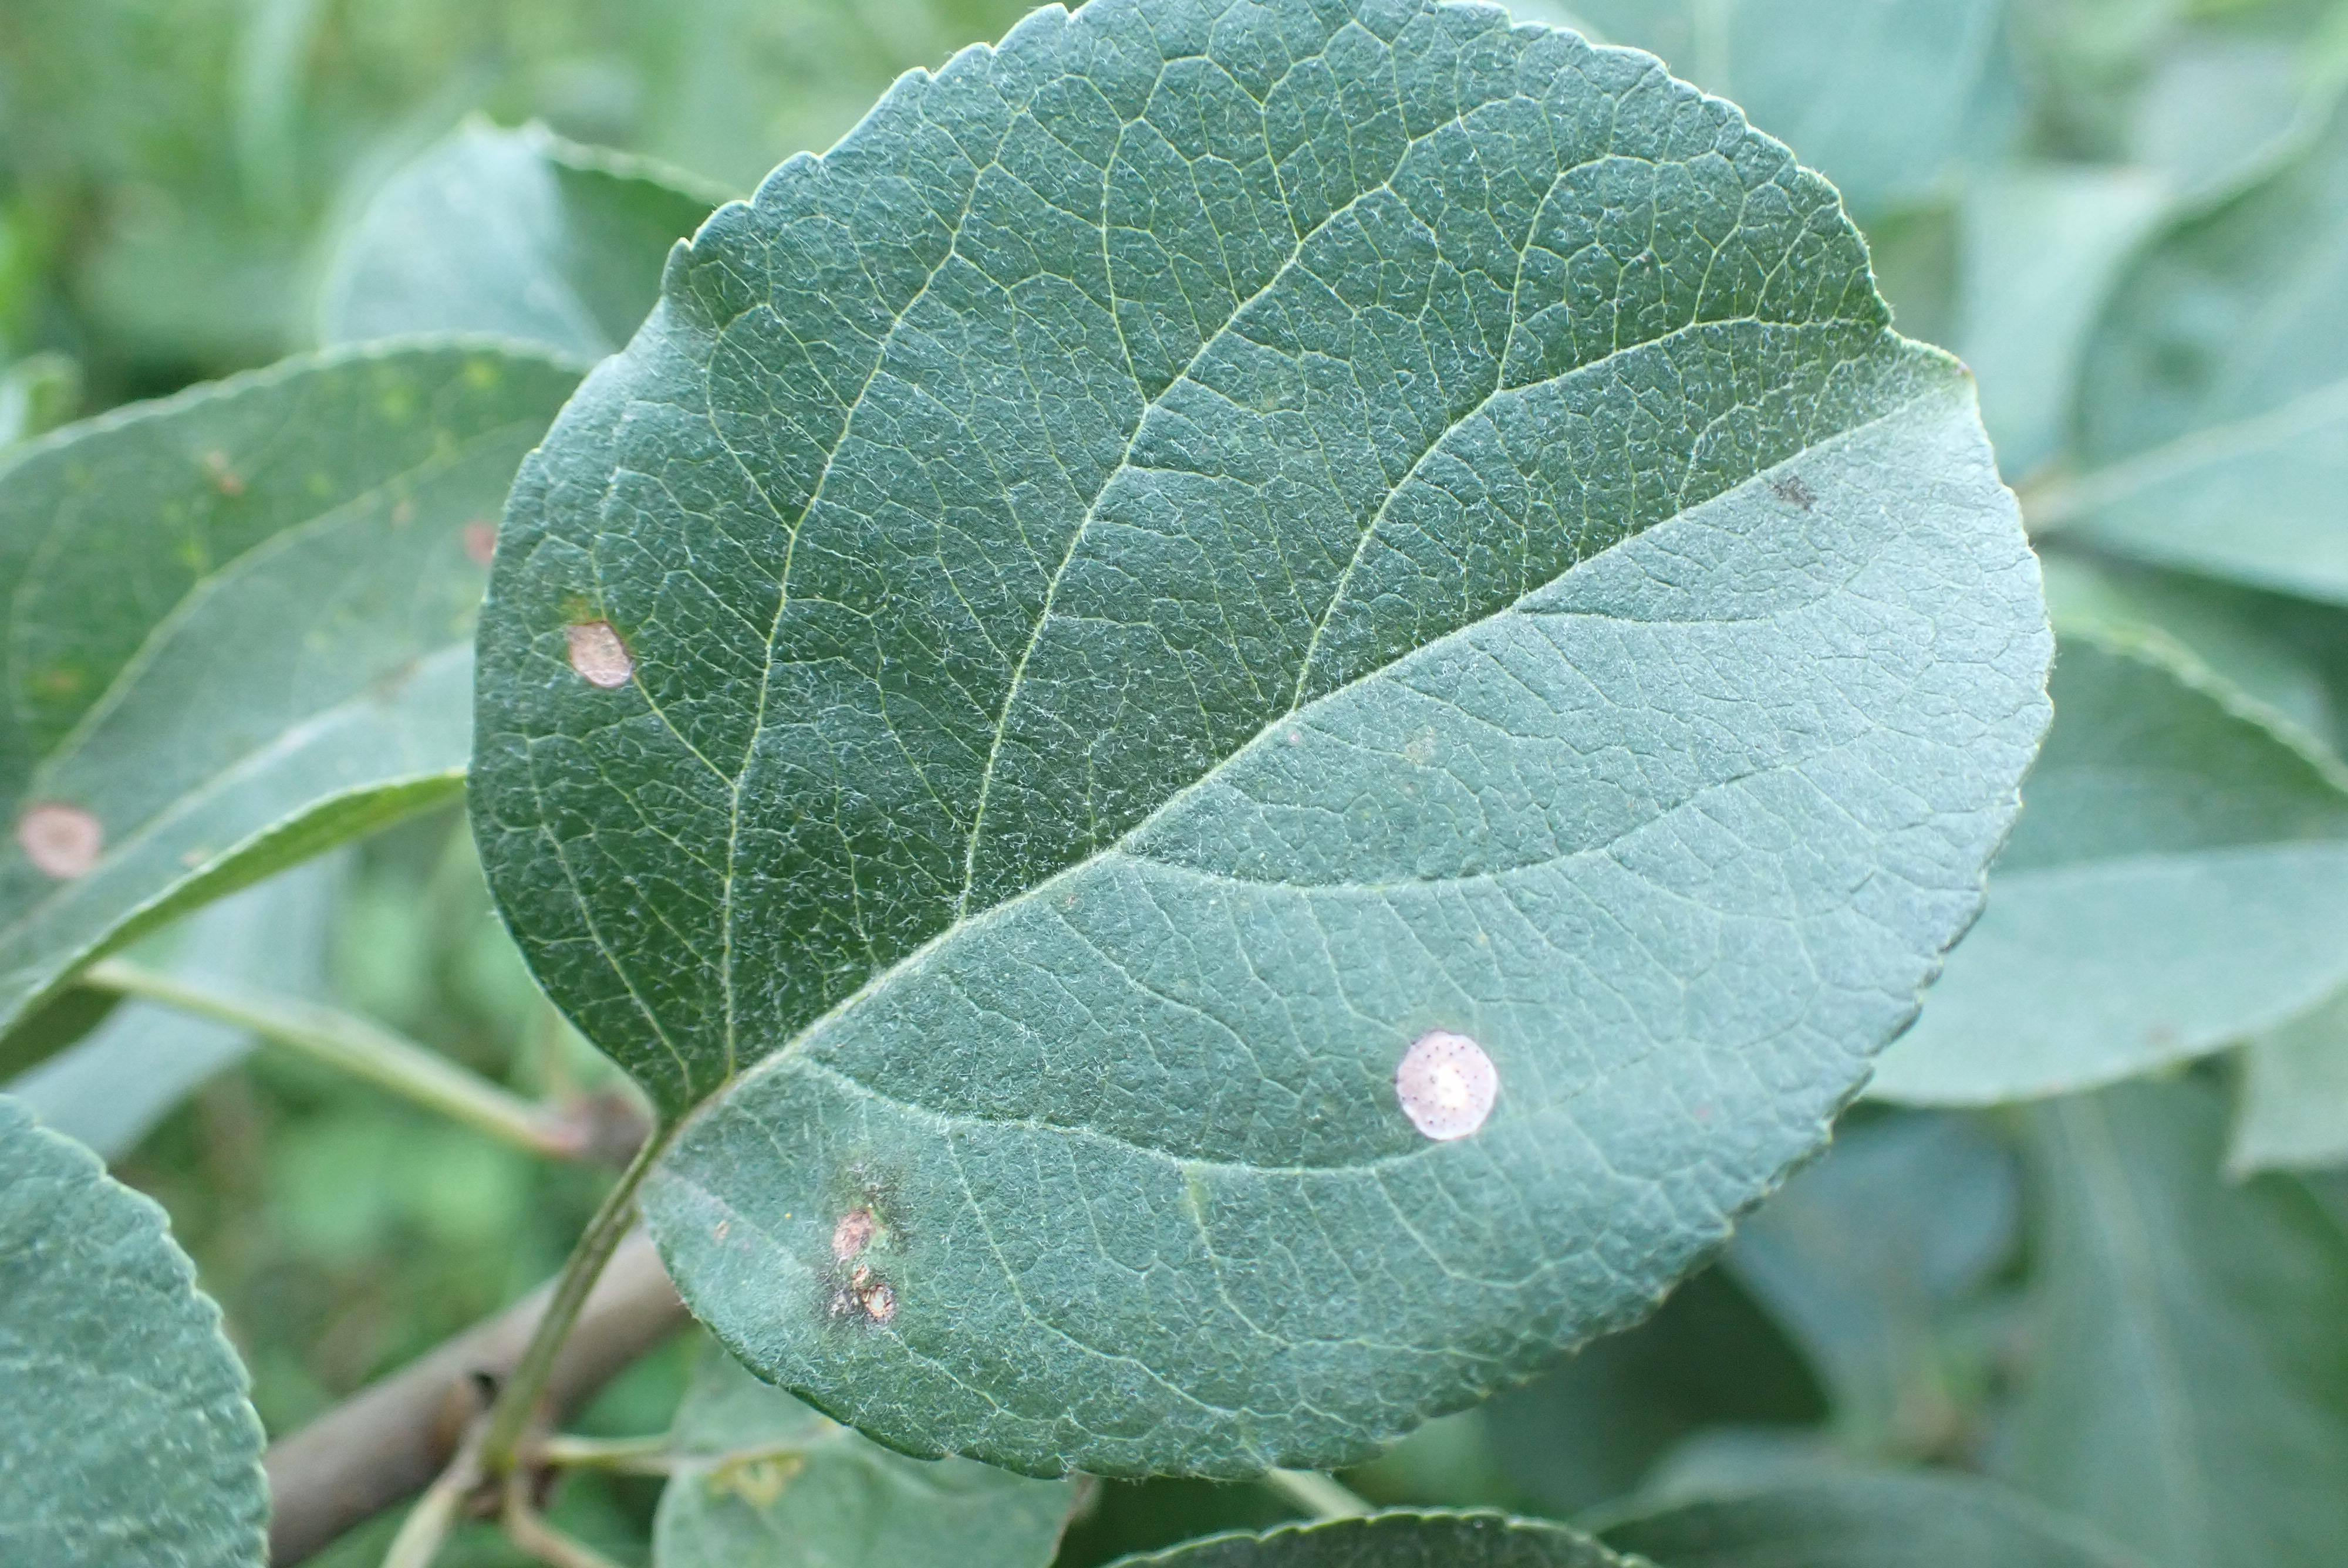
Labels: scab, frog_eye_leaf_spot